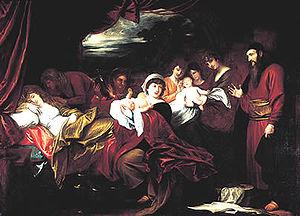
Ésaü est un personnage de la Genèse. Il est fils d'Isaac et de Rébecca, et le frère de Jacob.